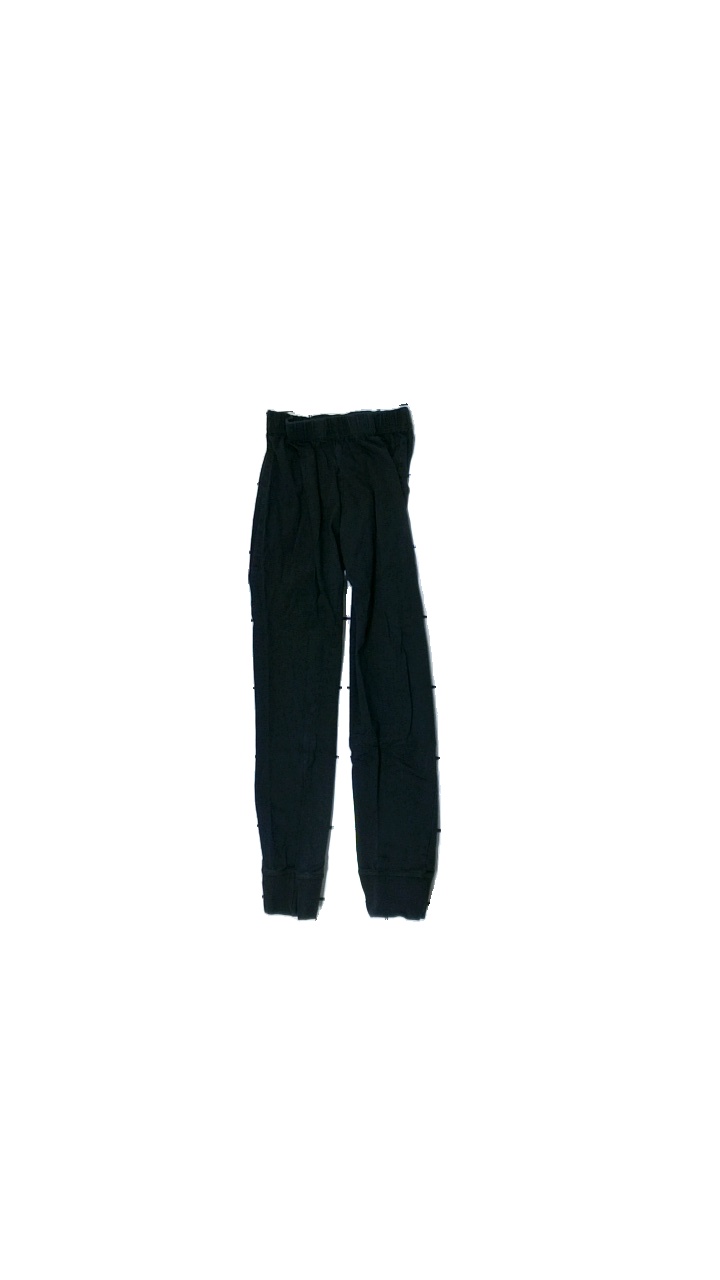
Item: Trousers (Children)
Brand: Missing
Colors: Black
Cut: Regular
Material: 100% Cott
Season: All
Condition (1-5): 2
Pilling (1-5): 5
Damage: Washed out and crooked
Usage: Export
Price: <50